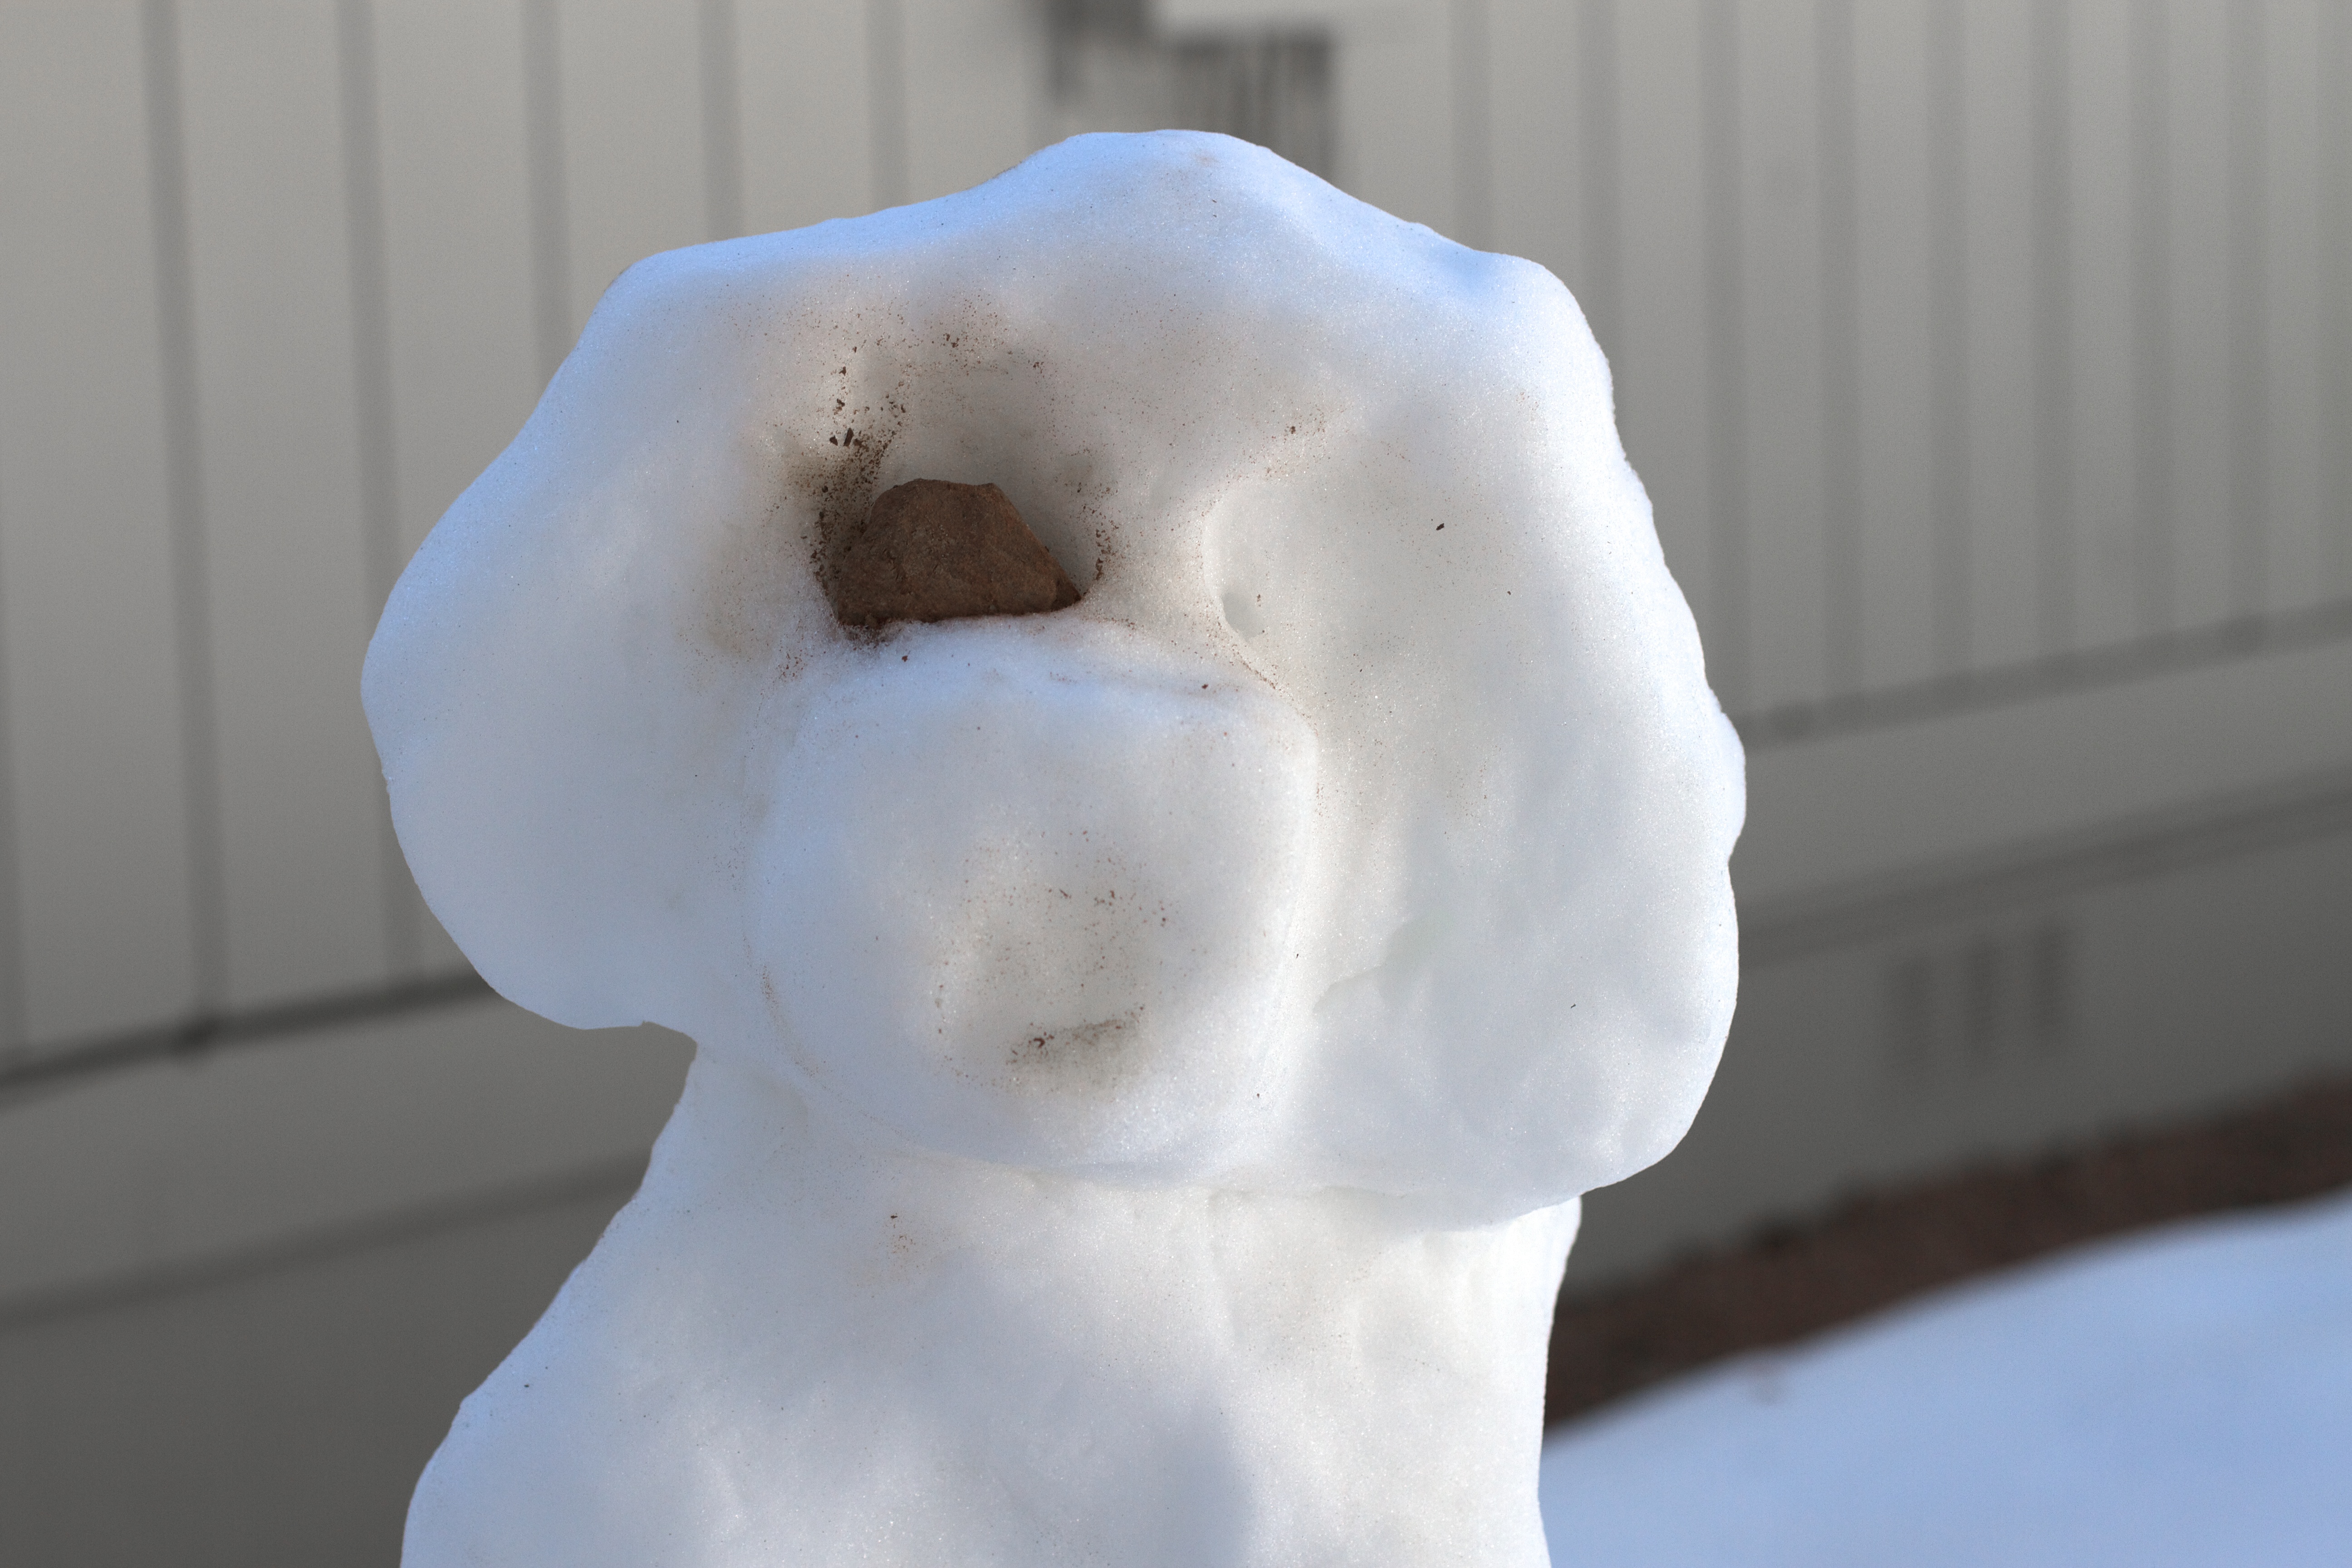
snow, winter, white, statue, ceramic, weather, blue, toy, close up, sculpture, art